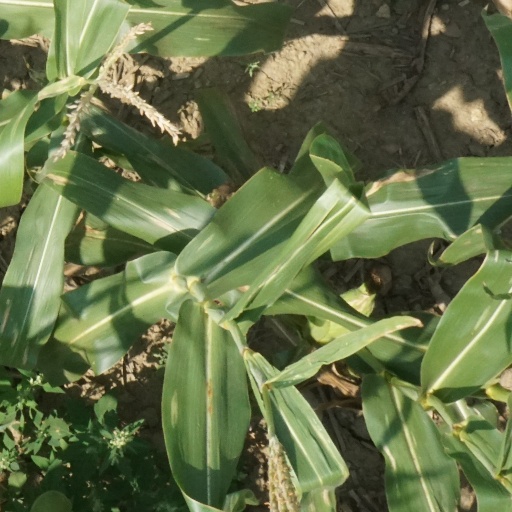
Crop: maize; corn